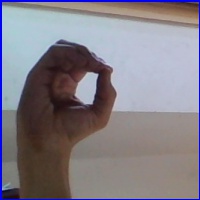
Letra: O